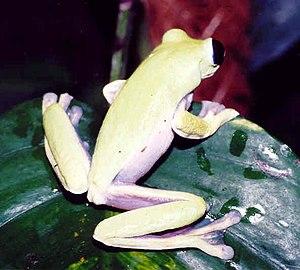
Agalychnis spurrelli est une espèce d'amphibiens de la famille des Phyllomedusidae.